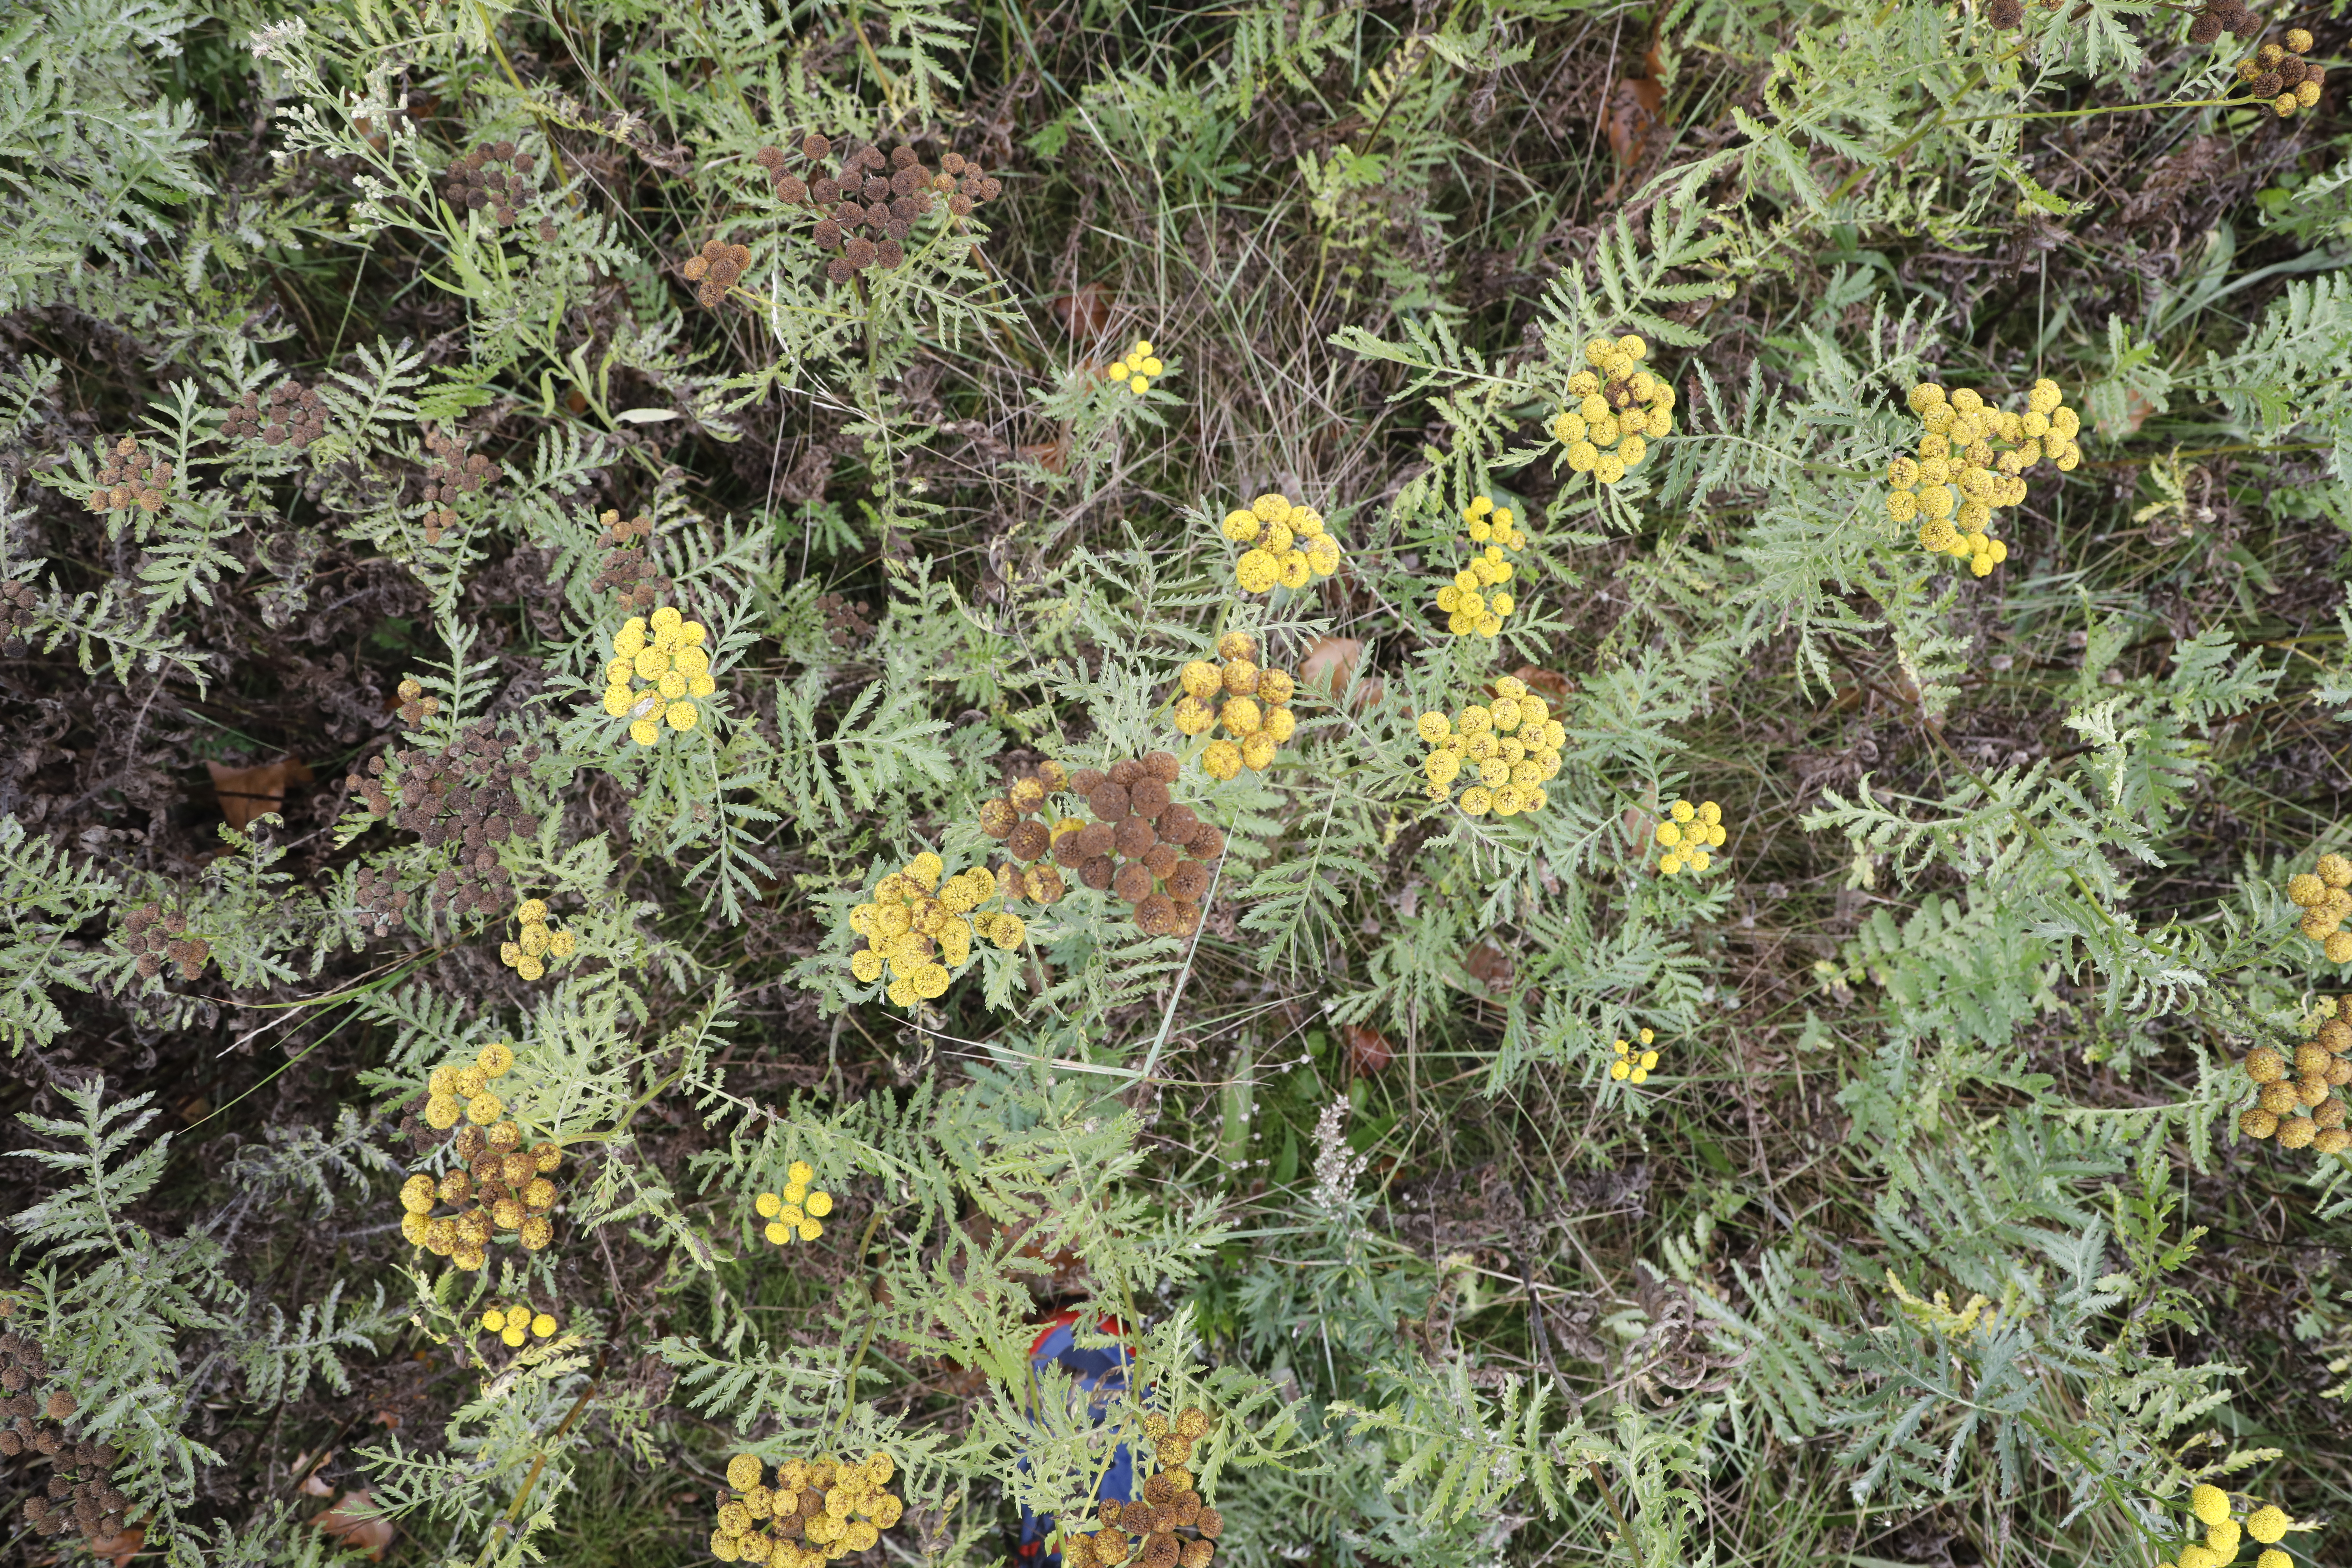
Plant species: Tanacetum vulgare